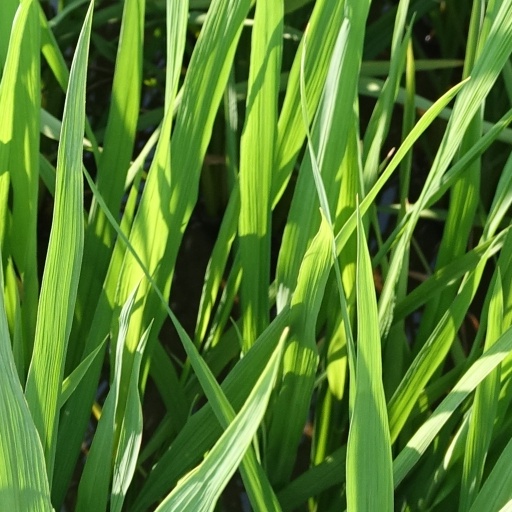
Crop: rice